It's a Living

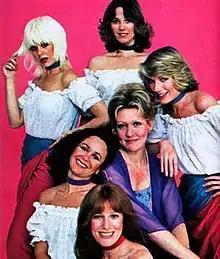
Season 1 cast

The show follows the lives of the waitresses at the posh, fictional restaurant called Above the Top, located atop the Bonaventure Hotel in Los Angeles, California. At the helm is supervisor Nancy Beebe, the restaurant's maître d’, who sometimes fraternizes with the girls but usually gives orders and demands excellence. The plot often involves the harried waitresses annoying Nancy in some minor way. Adding to the elegant but chaotic working environment is wisecracking pianist Sonny Mann, who makes rude and occasionally sexist comments to the waitresses and receives insults in return. The kitchen is first the domain of Chef Mario, then Dennis Hubner and finally Howard Miller. Howard and Nancy eventually fall in love and marry.